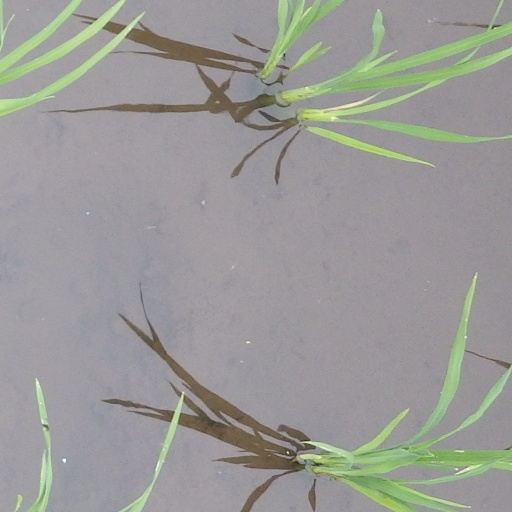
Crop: rice